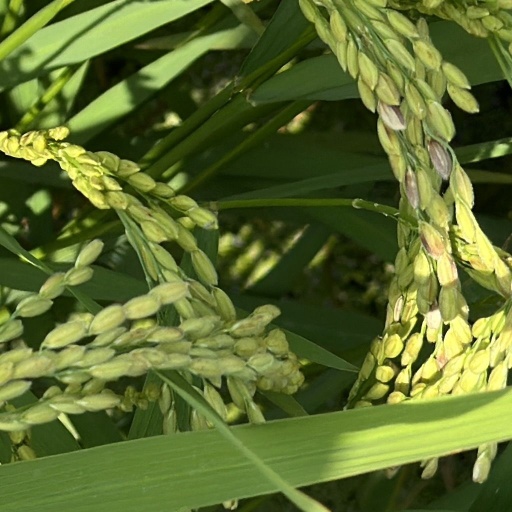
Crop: rice